Festival Walk

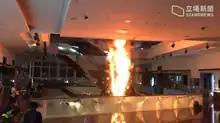
The Festival Walk Christmas tree set ablaze by protesters.

In the evening on a Tuesday, 12 November 2019, Festival walk was stormed and vandalised by protesters. many of the glass barriers were shattered leaving broken glass scattered in the main areas of the mall, including the main entrance and bottom floors, most ground floor windows in the mall were also shattered or vandalised. The Christmas tree, set up every year inside Festival Walk to celebrate Christmas, was set on fire by rioters using Molotov cocktails and petrol bombs. The fire was dealt with using hoses.